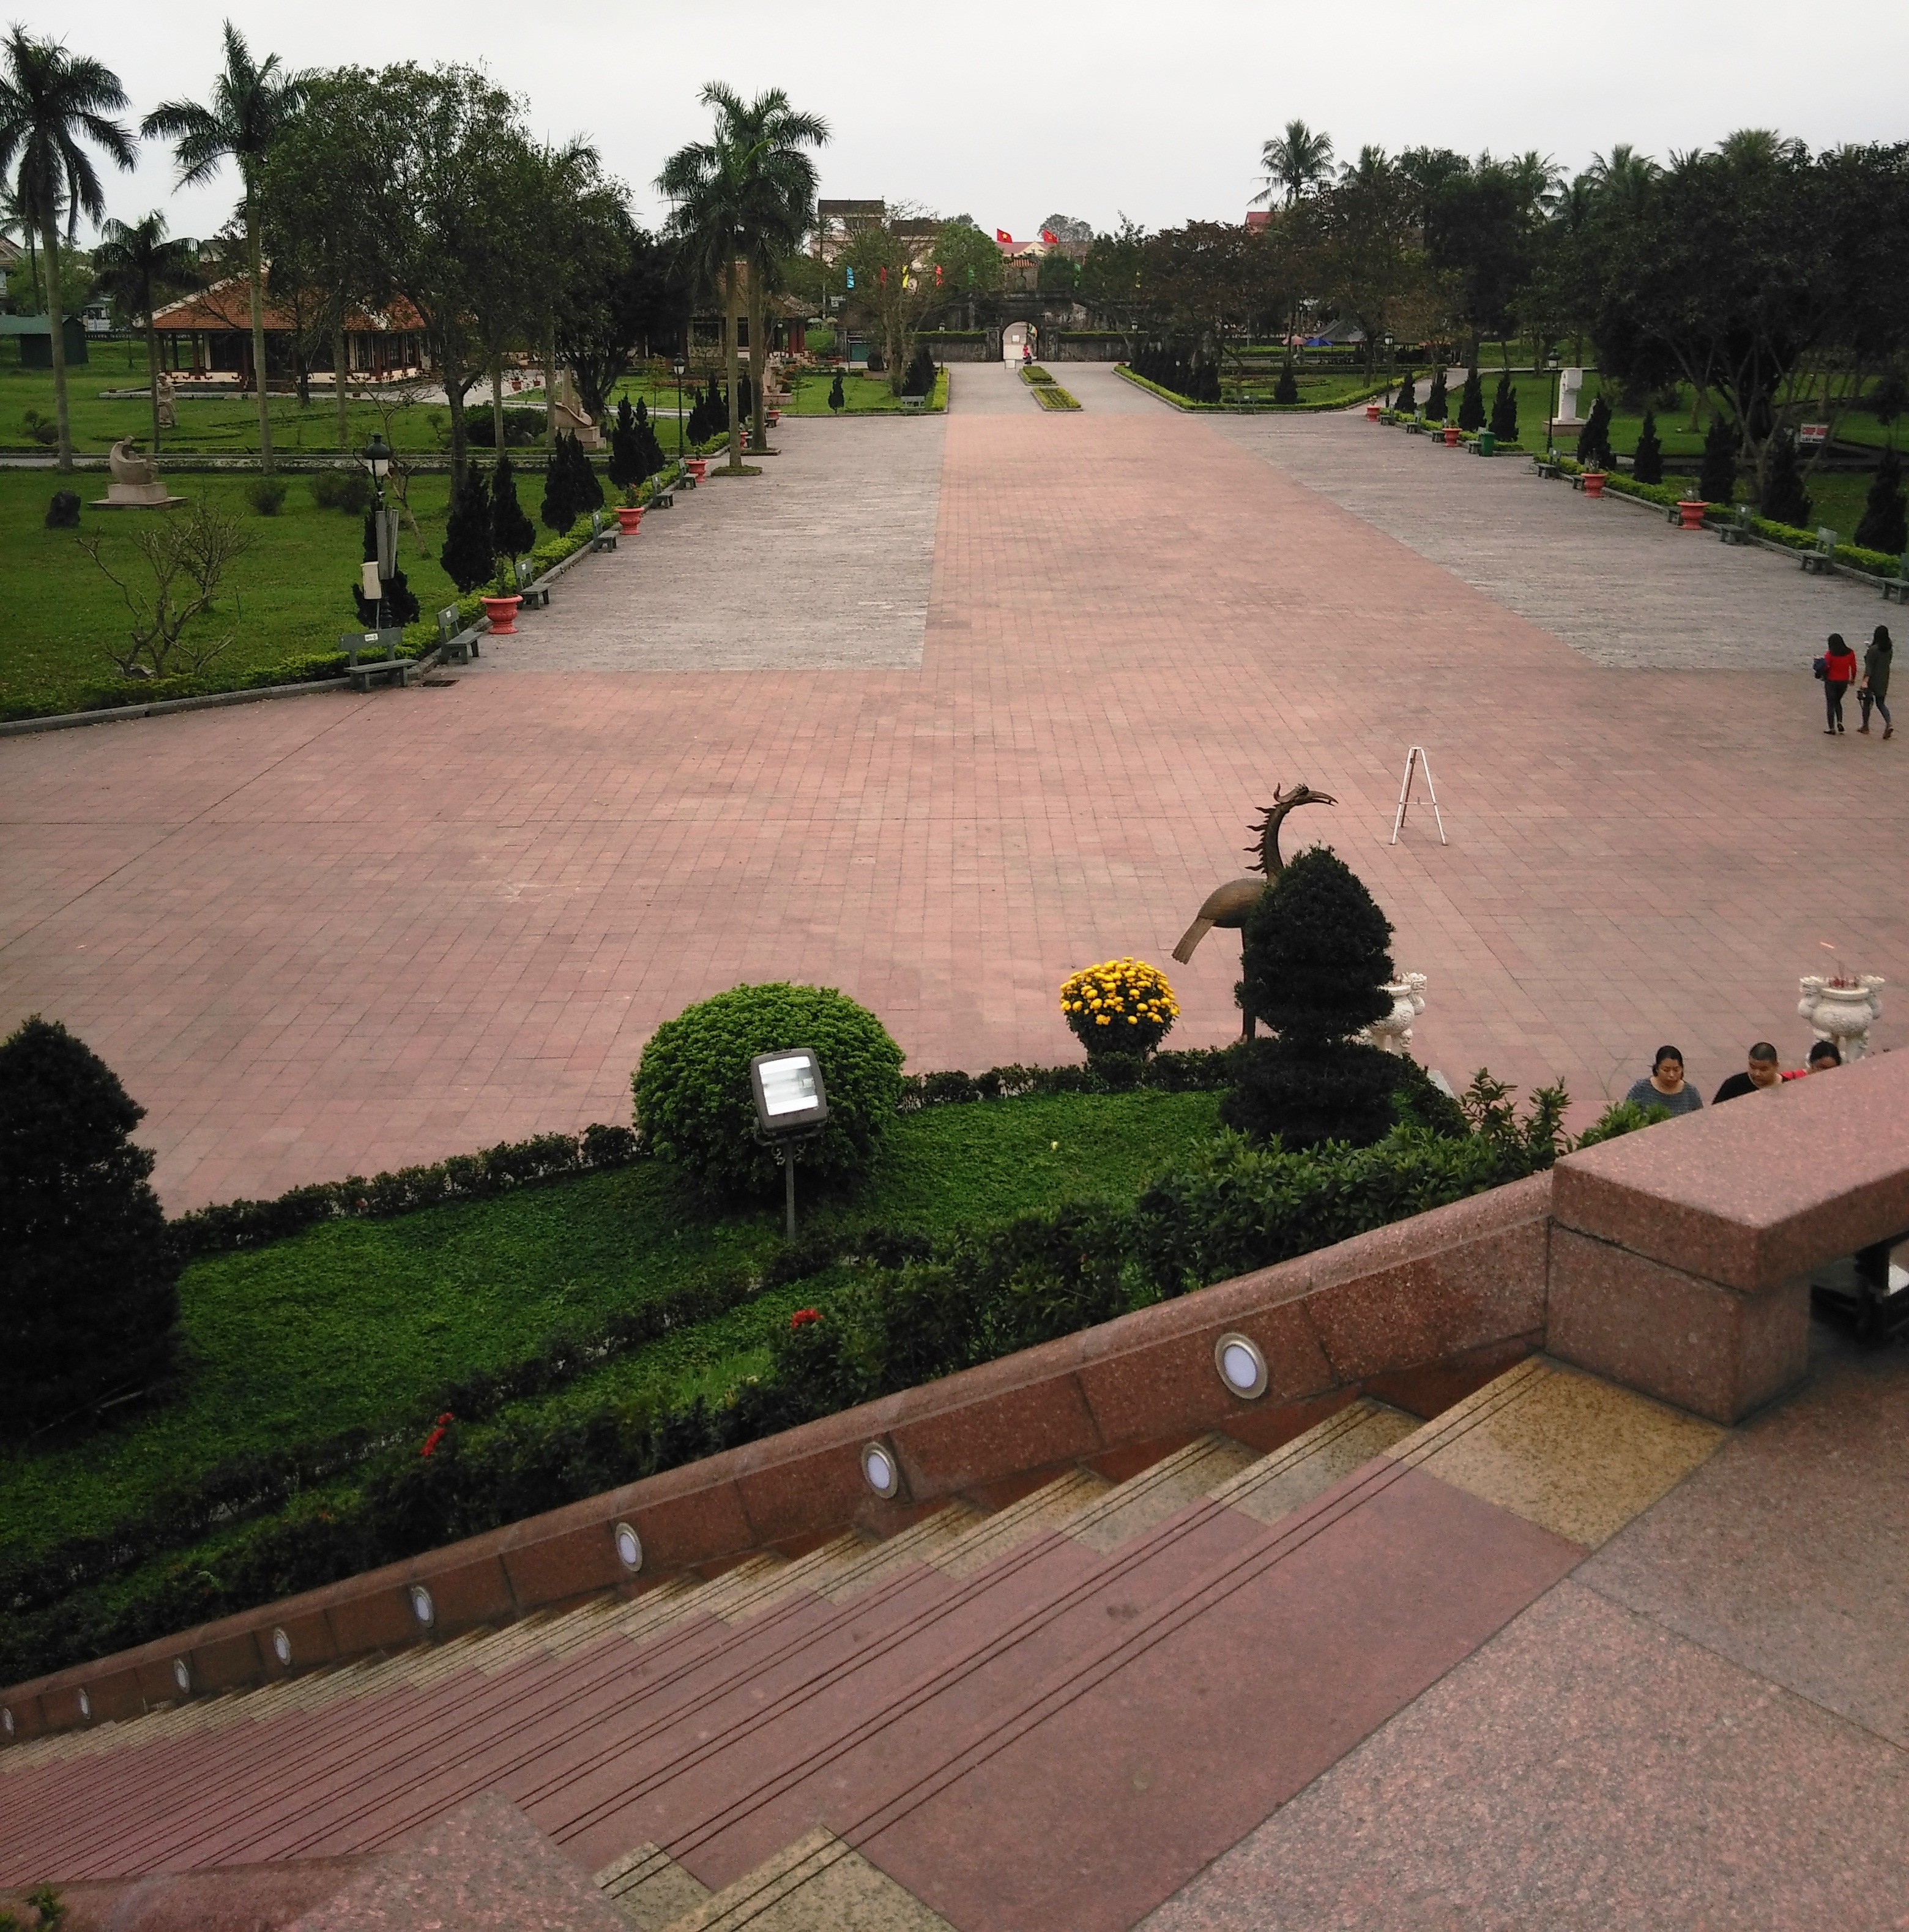
user: text: Màu sắc chủ đạo của những viên gạch lát nền ở khu vực trung tâm là gì?
assistant: text: Đỏ gạch/nâu đỏ

user: text: Có bao nhiêu lá cờ Việt Nam màu đỏ sao vàng được nhìn thấy ở phía xa trên cổng thành?
assistant: text: Ba

user: text: Lá cờ được treo trên cổng thành ở phía xa là biểu tượng của quốc gia nào?
assistant: text: Việt Nam

user: text: Con đường lát gạch chính ở giữa hình dẫn tới công trình kiến trúc nào ở phía xa, và có những loại cây gì phổ biến được trồng dọc hai bên con đường đó?
assistant: text: Con đường dẫn tới một cổng thành mái vòm; dọc hai bên đường có các hàng cây bụi được cắt tỉa và một số cây cao